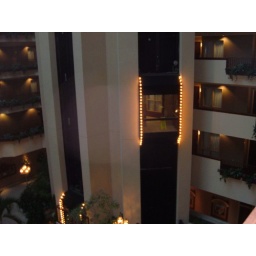
picture of elevators from in front on my door of fourth floor